Minas Geraes-class battleship

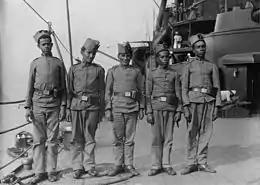
Sailors pose for a photographer on board "Minas Geraes", probably during the ship's visit to the United States in early 1913.

The ships were well-supplied with foodstuffs, ammunition, and coal, and the only demand of mutineers—led by João Cândido Felisberto—was the abolition of "slavery as practiced by the Brazilian Navy". They objected to low pay, long hours, inadequate training for incompetent sailors, and punishments including "bôlo" (being struck on the hand with a ferrule) and the use of whips or lashes ("chibata"), which eventually became a symbol of the revolt. By the 23rd, the National Congress had begun discussing the possibility of a general amnesty for the sailors. Senator Ruy Barbosa, long an opponent of slavery, lent a large amount of support, and the measure unanimously passed the Federal Senate on 24 November. The measure was then sent to the Chamber of Deputies.